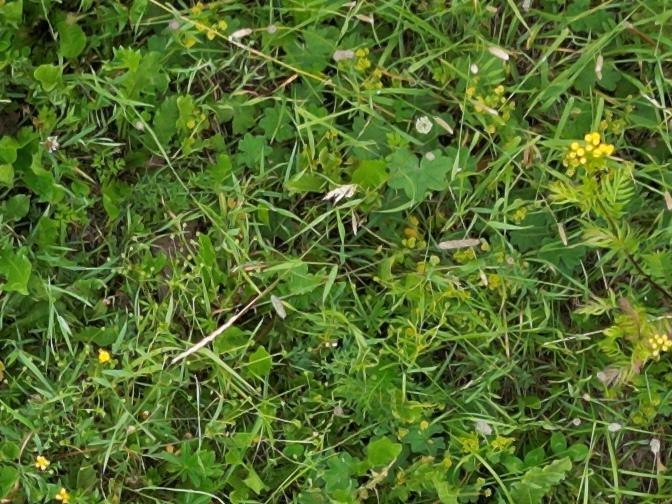
Flowers visible: yarrow flowers